List of birds of British Columbia

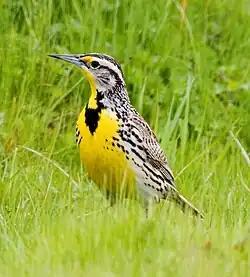
Western meadowlark

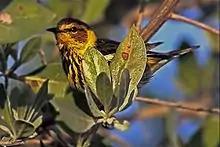
Cape May warbler

Until 2017, these species were considered part of the family Emberizidae. Most of the species are known as sparrows, but these birds are not closely related to the Old World sparrows which are in the family Passeridae. Many of these have distinctive head patterns.